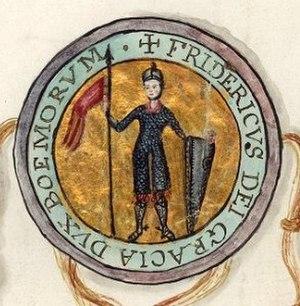
Cette page dresse une liste de personnalités nées au cours de l'année 1142 :
Frédéric Premysl, prince de Bohême de 1172 à 1173 et de 1178 à 1189.